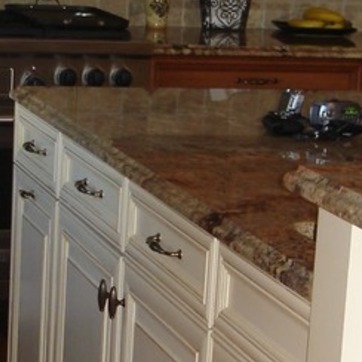
Material: polishedstone